Damodar Pande

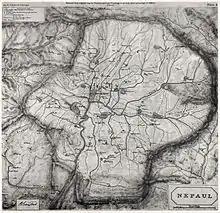
Map of Kathmandu Valley made by Charles Crawford (a member of Captain Knox's entourage) in 1802–03.

Damodar Pande always tried to protect king Girvan Yuddha Shah and keep Rana Bahadur off of Nepal. However, in 1804, March 4, the former king came back and took over the post of "Mukhtiyar". Damodar Pande was then beheaded and killed in Thankot.